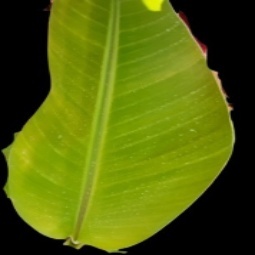
Label: Zinc